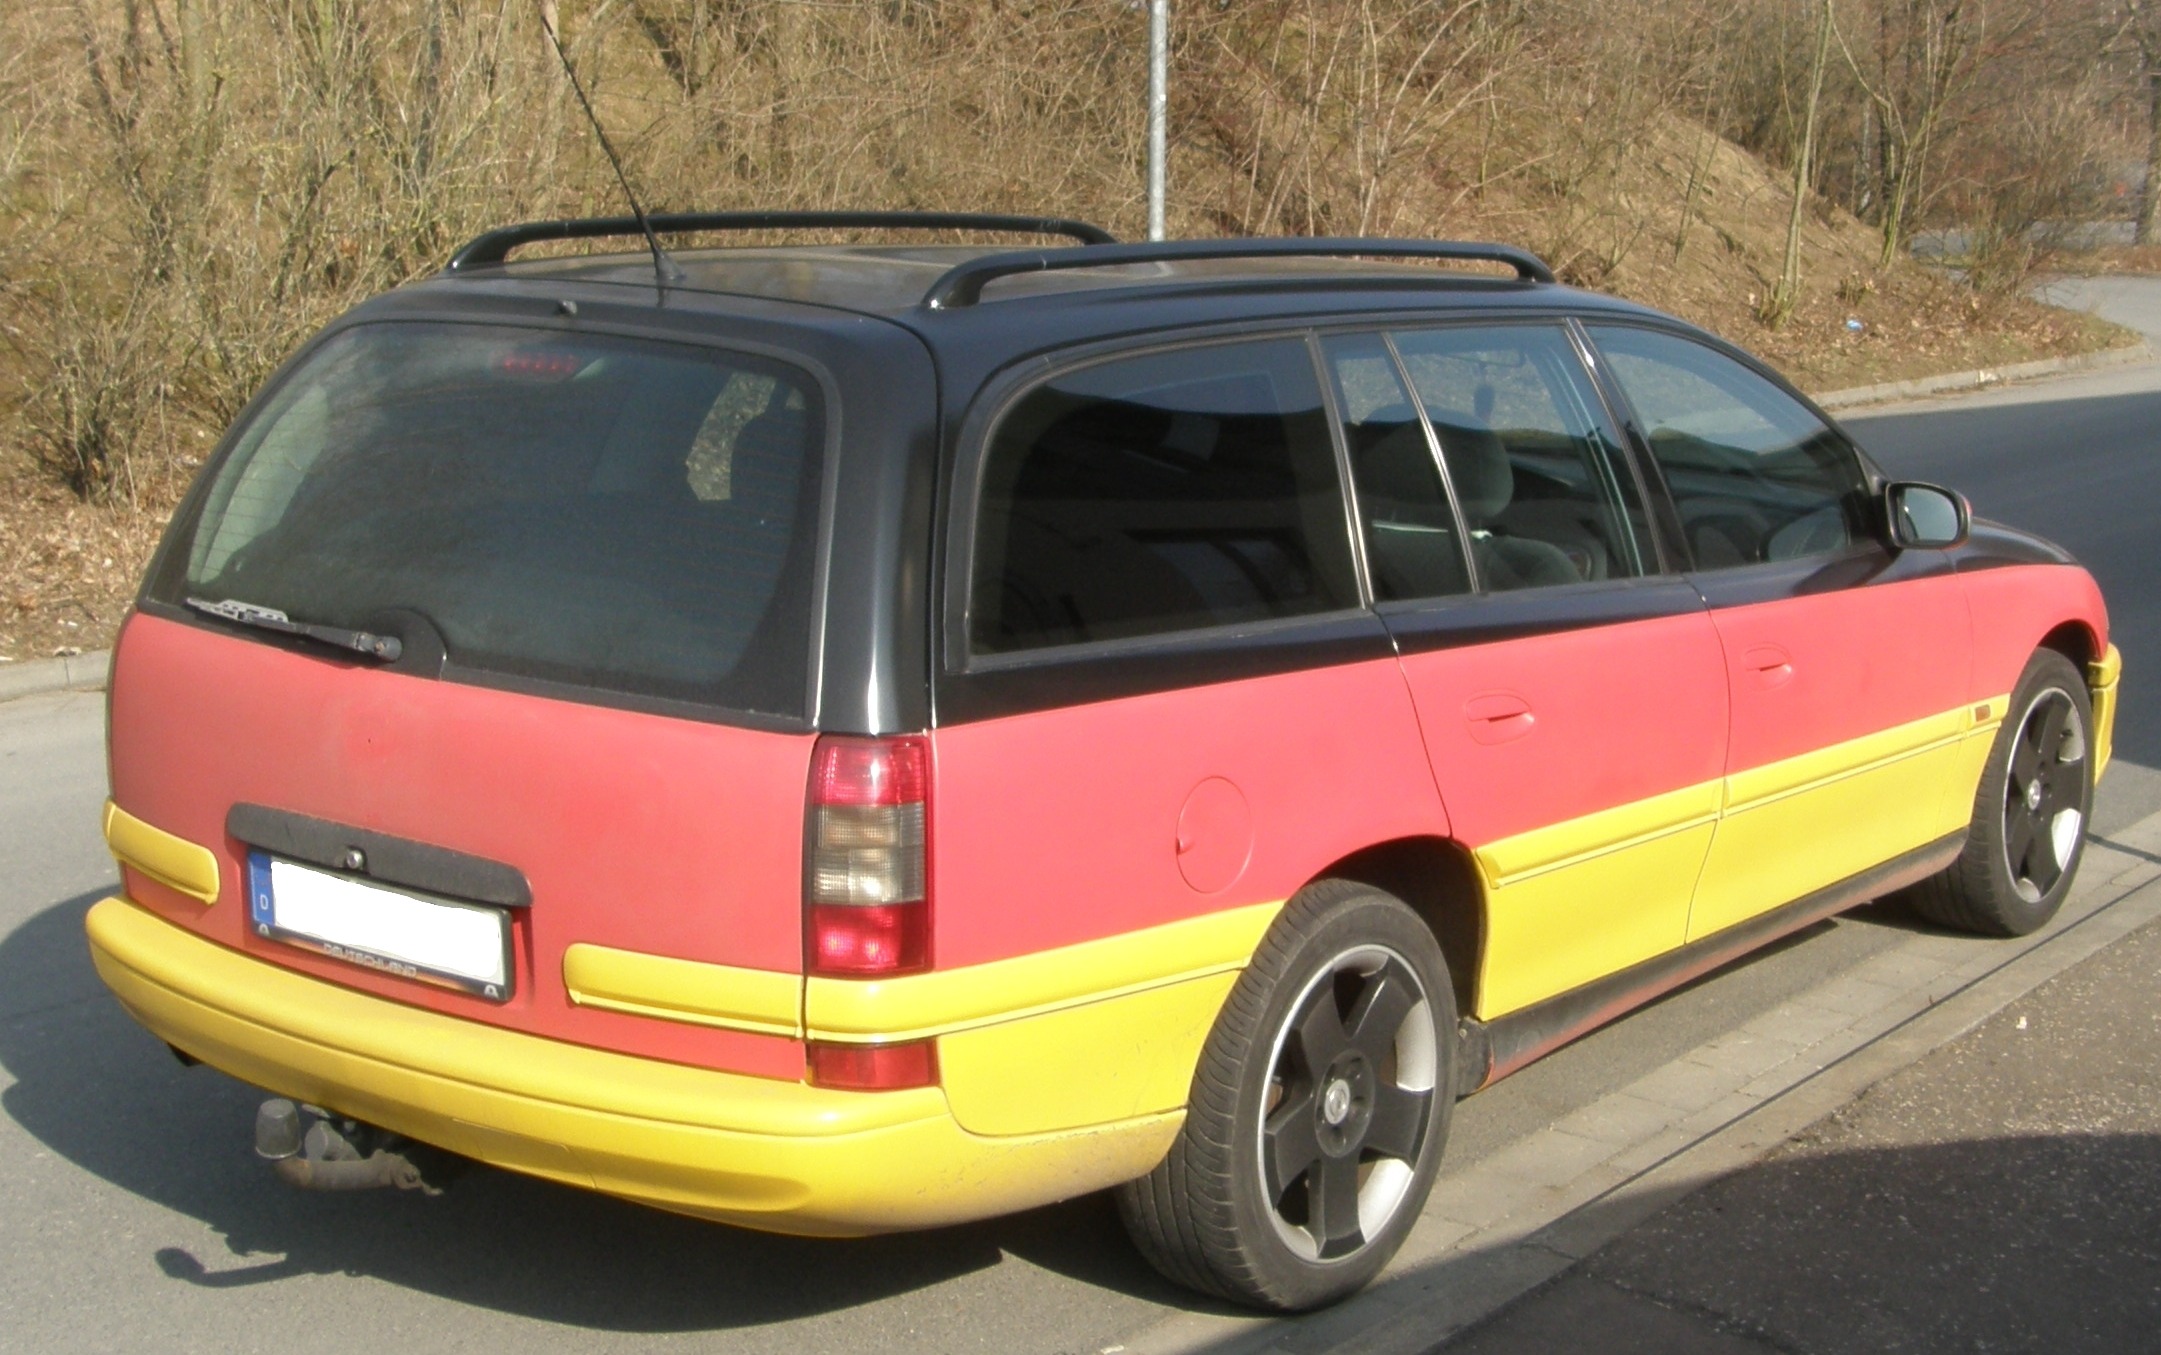
car, red, vehicle, auto, black, gold, sedan, germany, minivan, pkw, opel, omega, passengers cars, sport utility vehicle, land vehicle, automobile make, compact car, luxury vehicle, family car, full size car